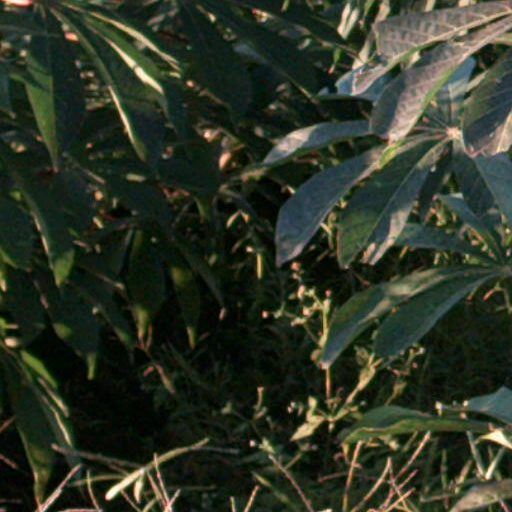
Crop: cassava